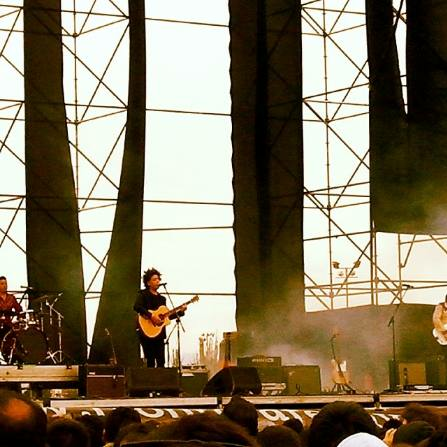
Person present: Yes